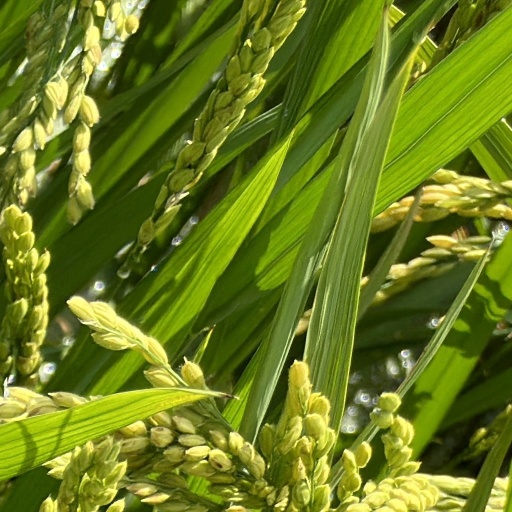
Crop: rice